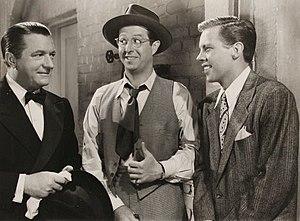
Arturo Antonio Gaxiola — né le 2 décembre 1893 à San Francisco et mort le 2 février 1963 à New York — est un acteur et chanteur américain, connu sous le nom de scène de William Gaxton.